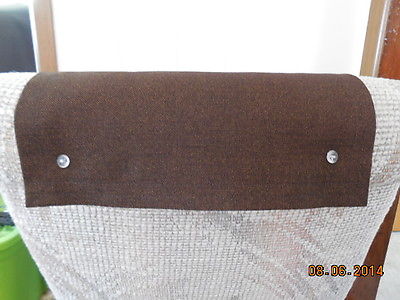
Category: chair